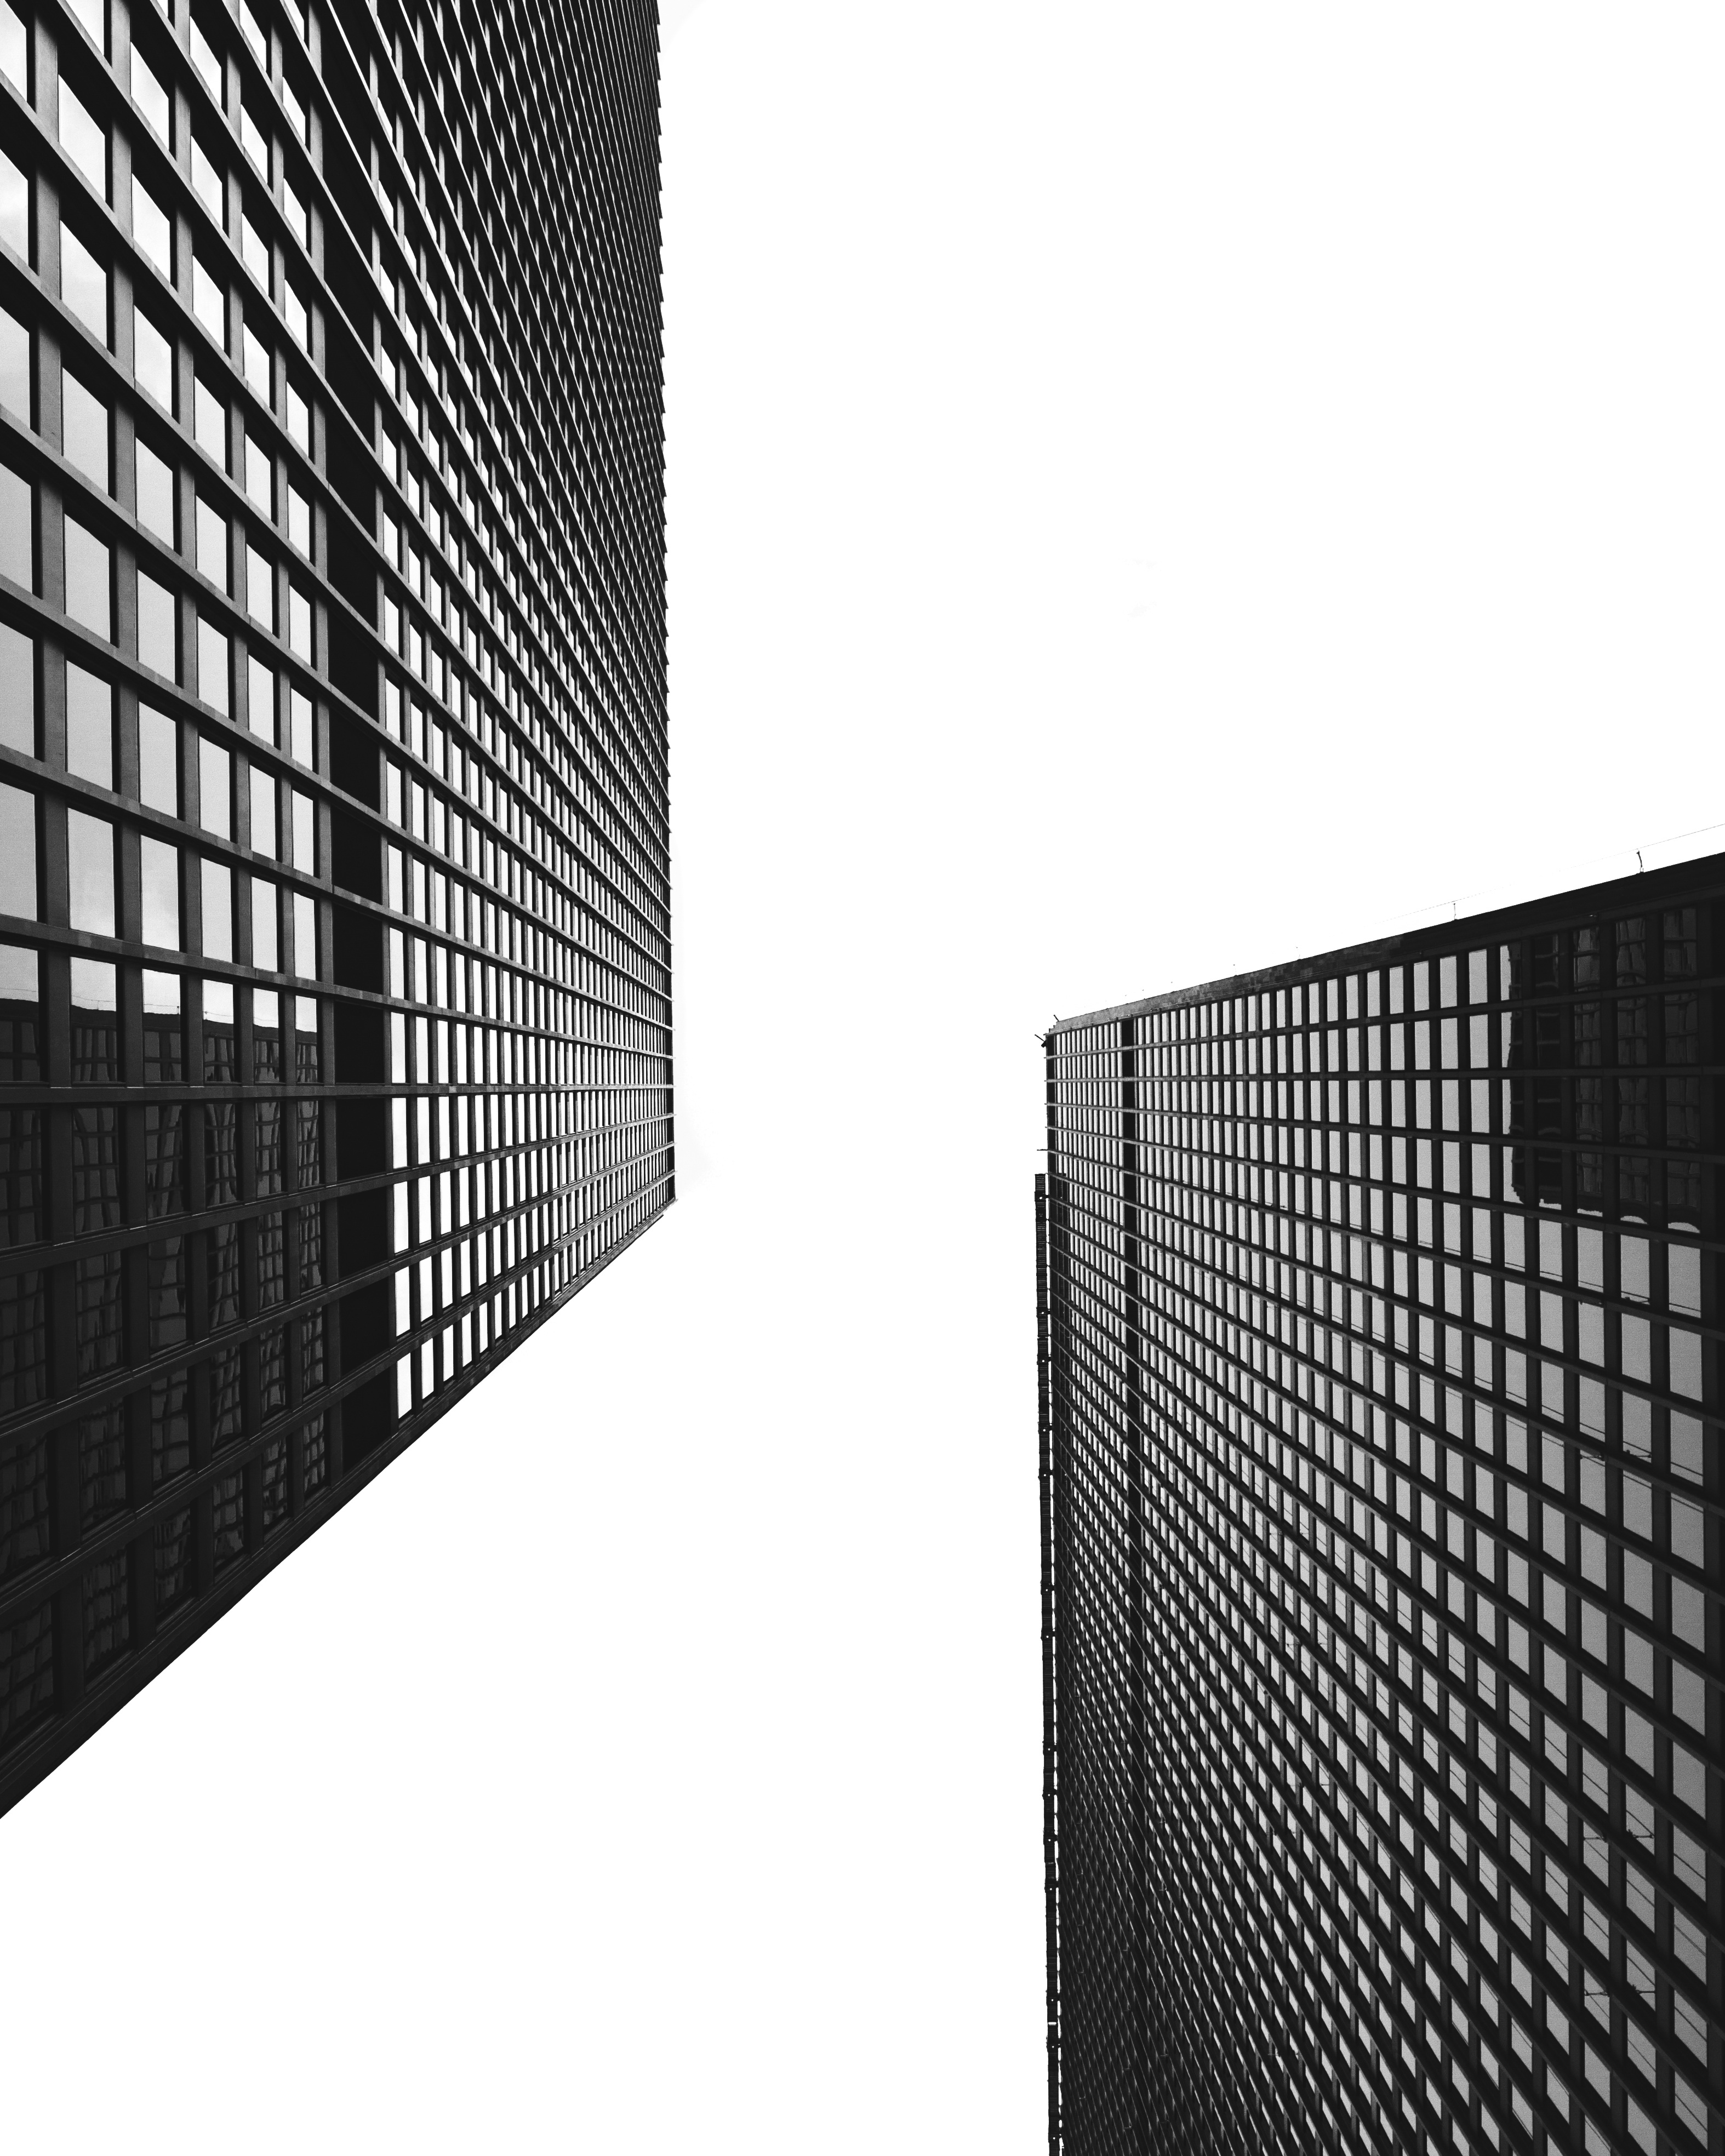
skyscraper, pattern, line, material, interior design, brand, design, net, mesh